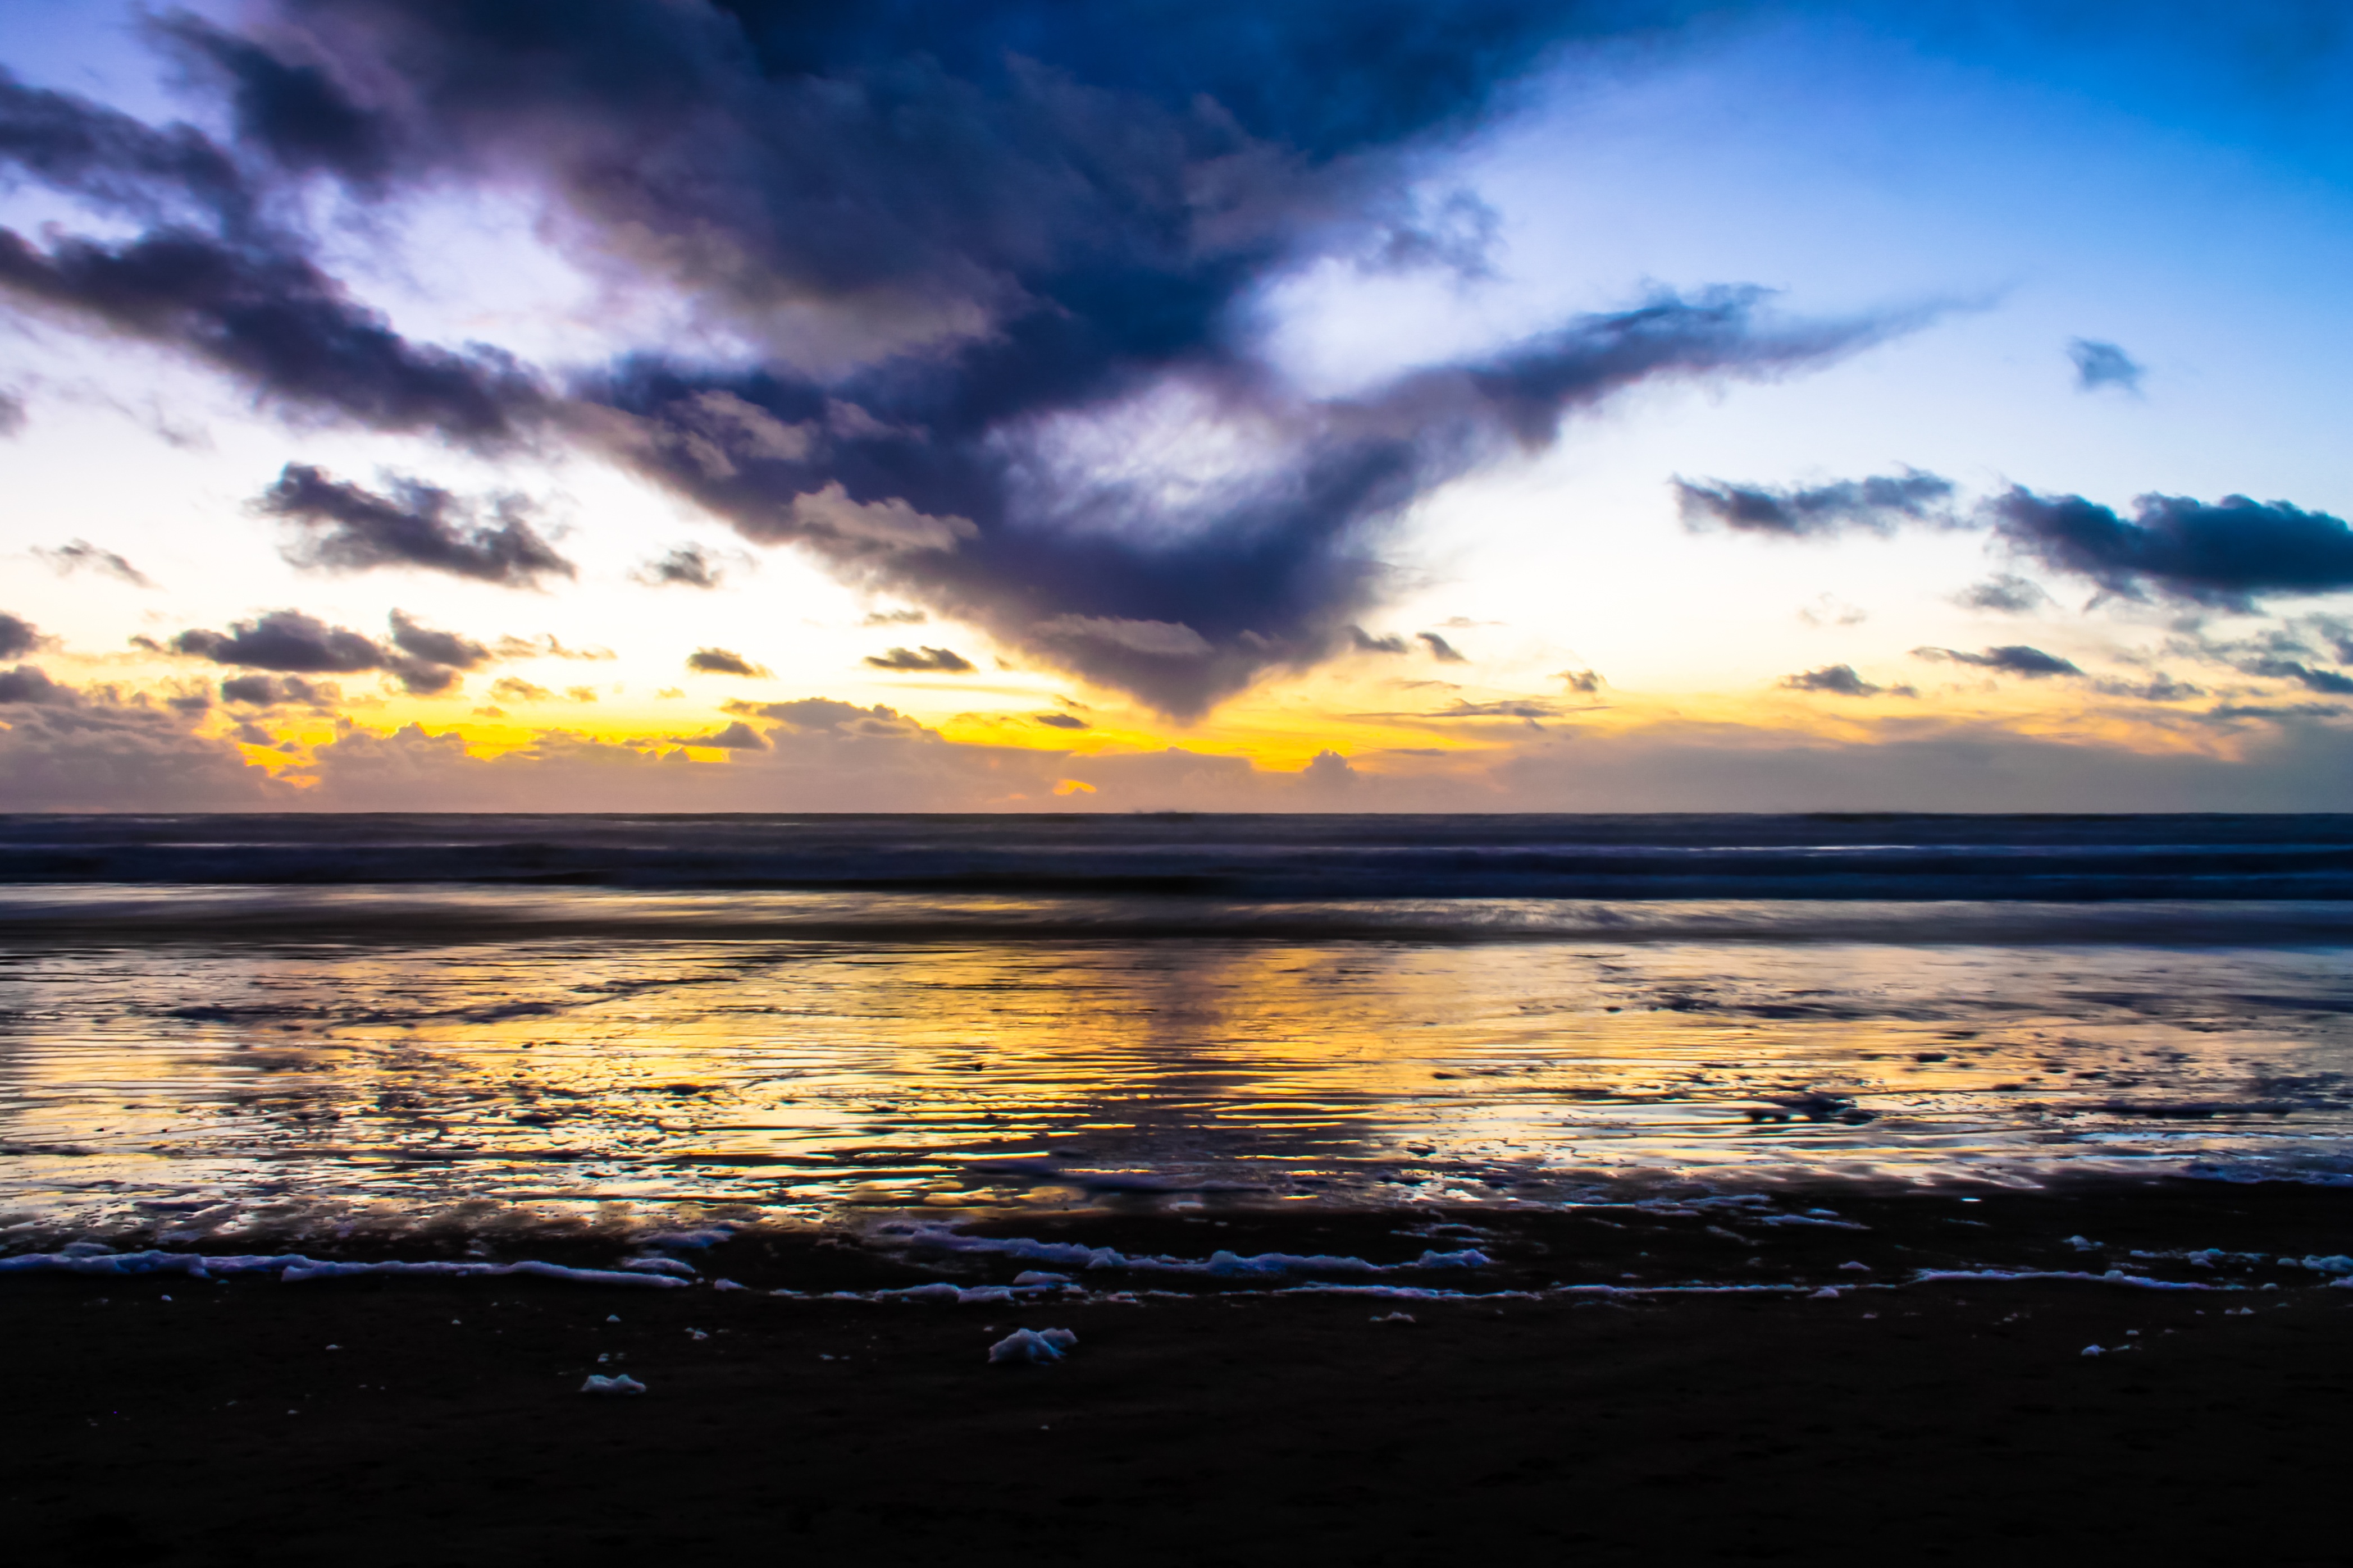
beach, sea, coast, water, ocean, horizon, cloud, architecture, sky, sun, sunrise, sunset, skyline, night, sunlight, morning, shore, wave, clock, building, dawn, city, atmosphere, urban, travel, dusk, evening, twilight, reflection, tower, cosmo, asia, landmark, port, japan, modern, body of water, warehouse, long, hdr, exposure, japanese, hotel, queen, redbrick, ferris, intercontinental, minato, afterglow, mirai, meteorological phenomenon, wind wave, pacifico, scrapper